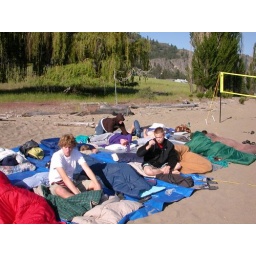
So I got sand in my sleeping bag and when I undid it back at home sand went everywhere.